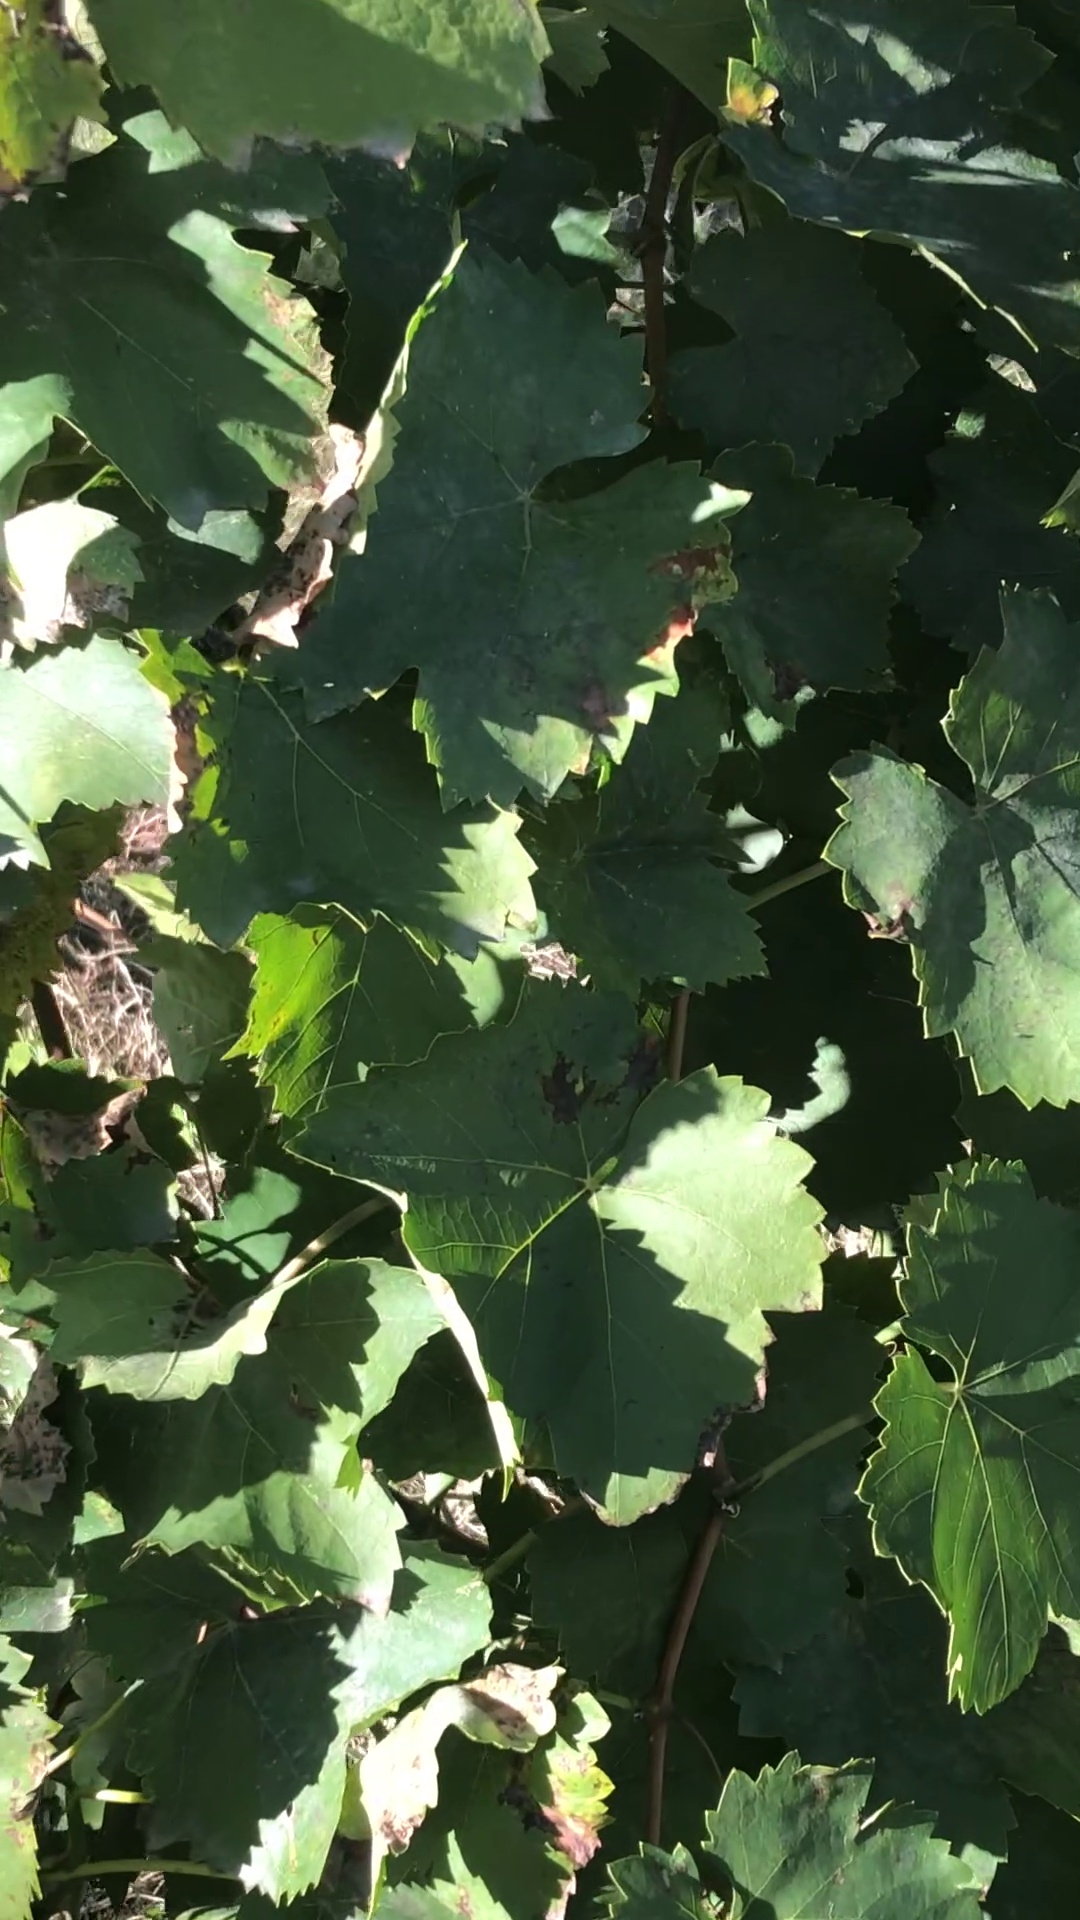
Label: healthy